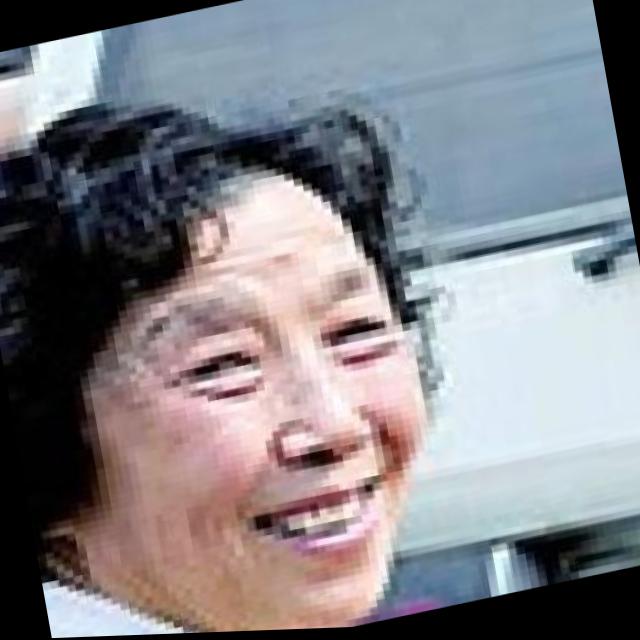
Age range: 65+